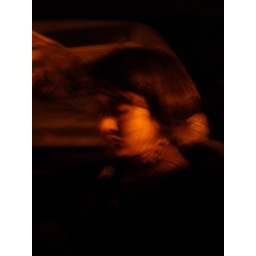
Helen in the back of the car after the quiz outside Steph's sister's (Leanne) house in Winbourne near Bournemouth.